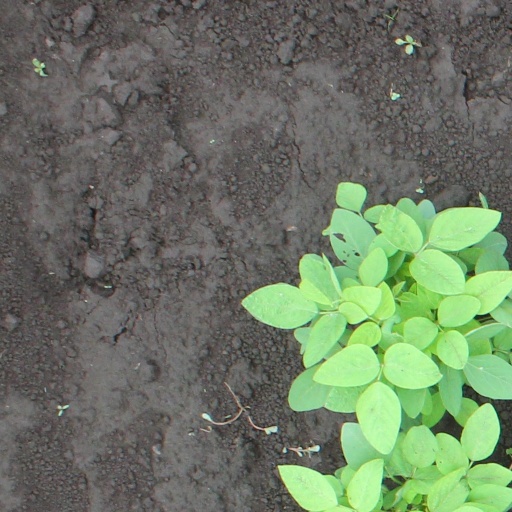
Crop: soybean